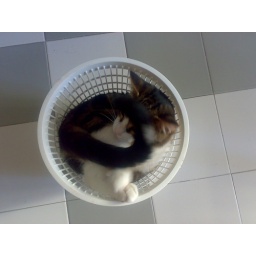
cat in a basket